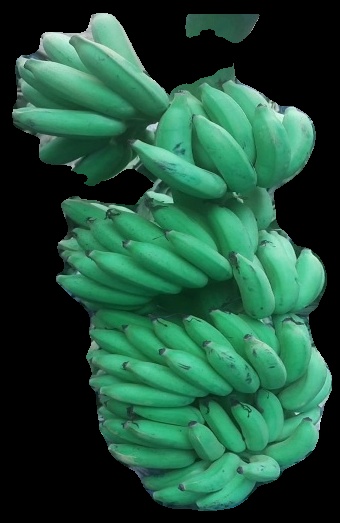
Variety: elakki-bale
Grade: grade1